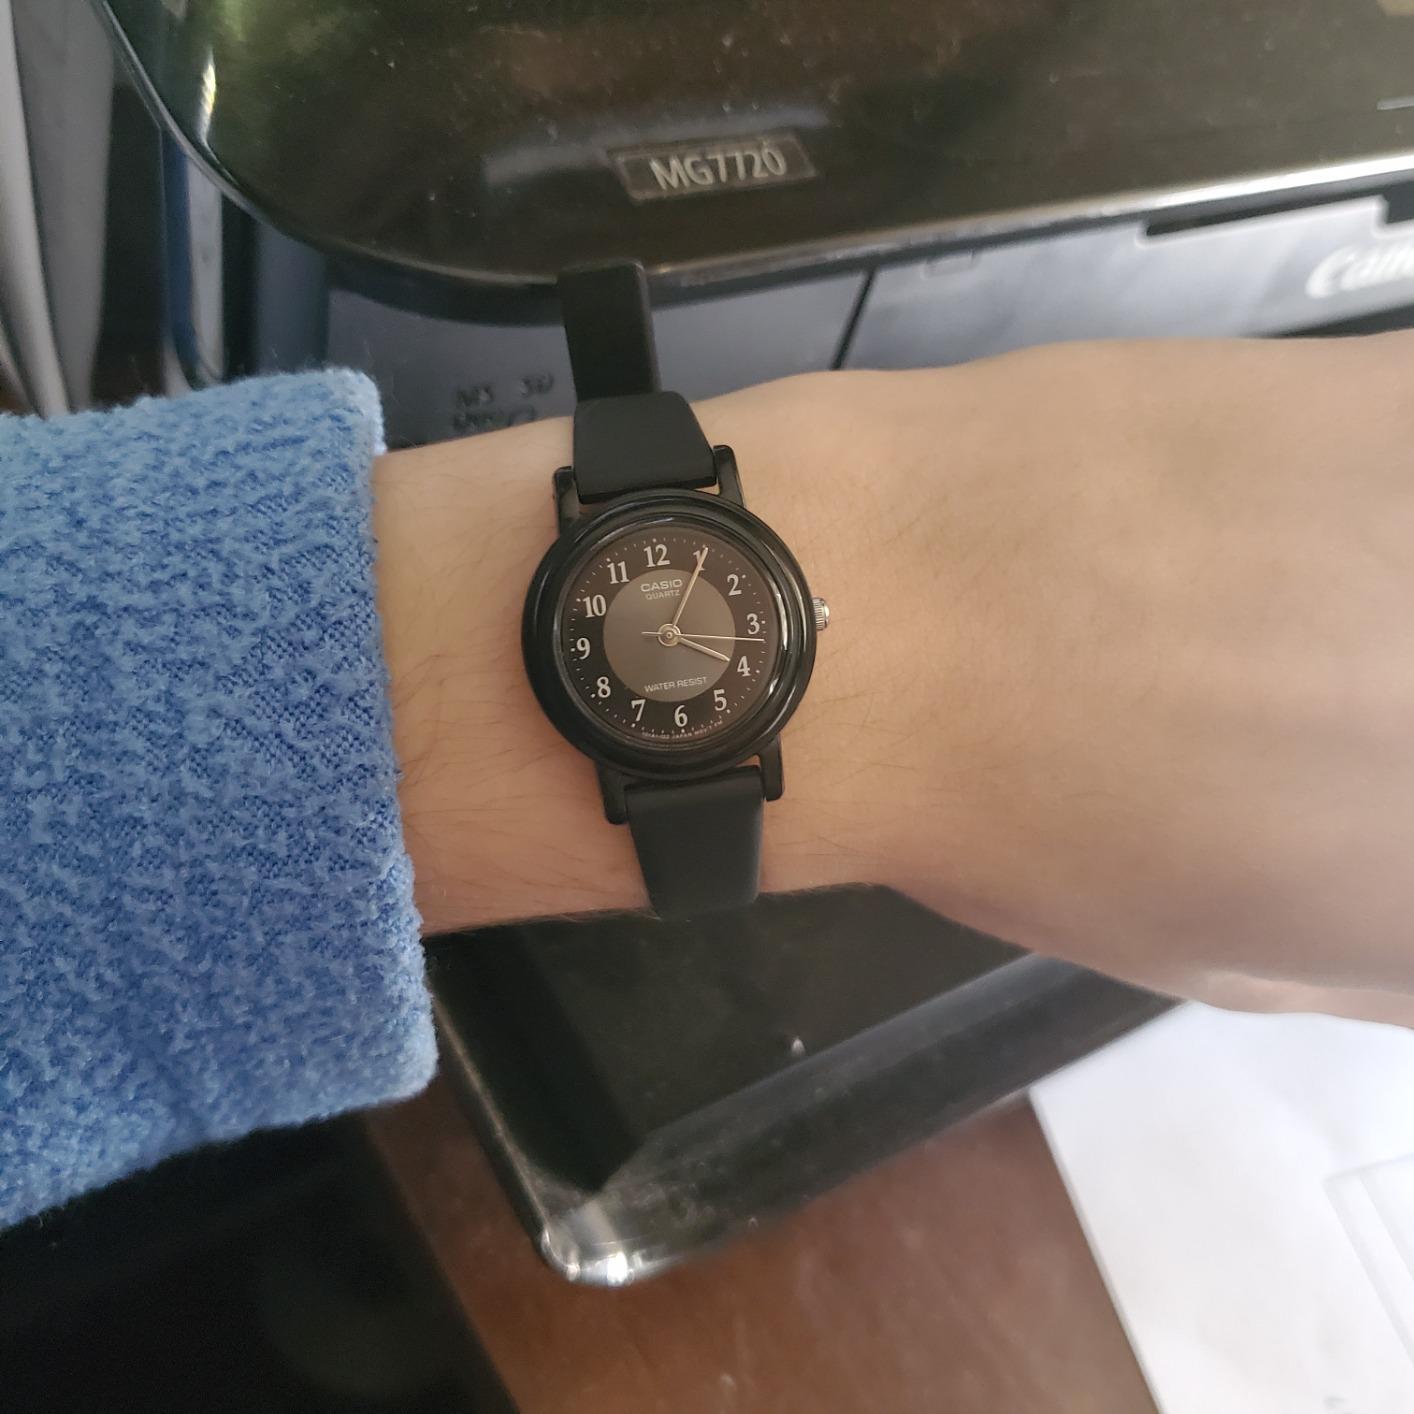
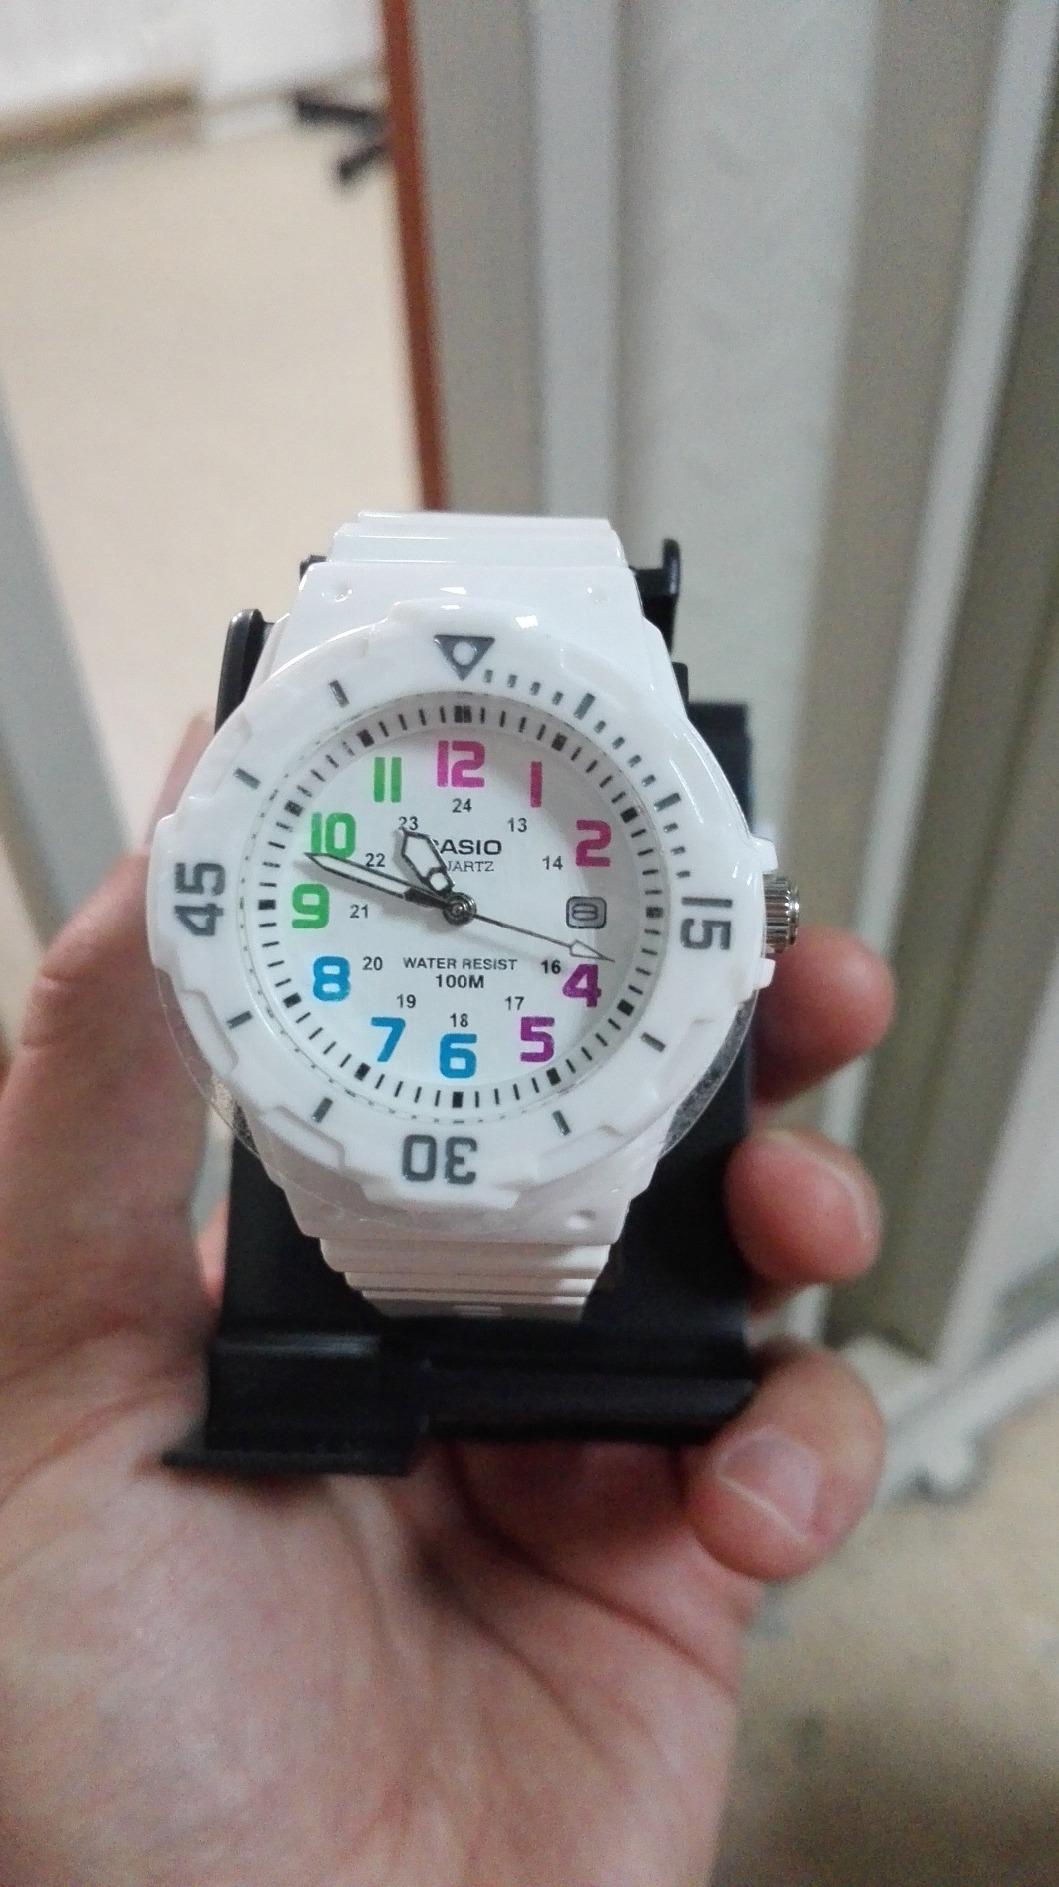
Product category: accessories_watch
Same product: no